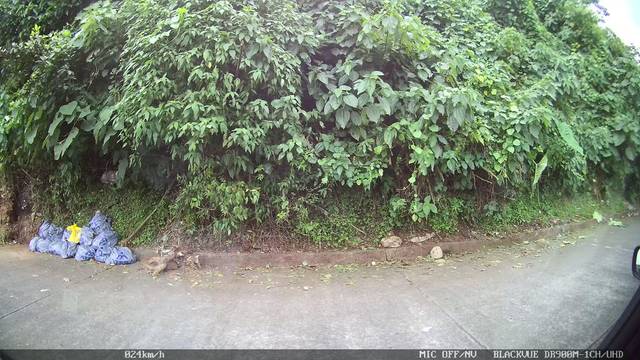
Region: Colombia
Coordinates: 4.819, -75.71